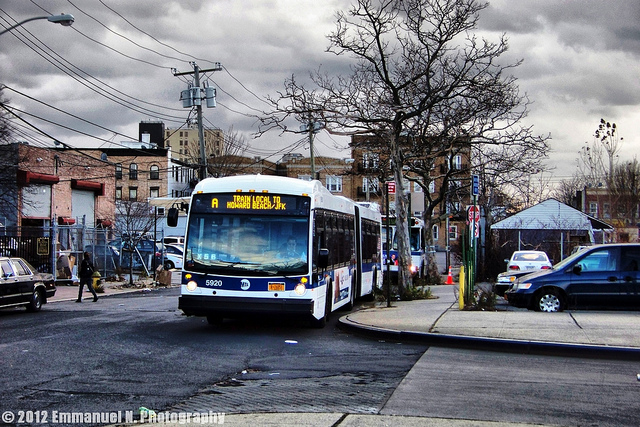
The bus is stopped at the street corner.

A bus parked in front of a bus stop near a parking lot.

A bus is stopped on the corner of a city street.

A city bus on the street on an overcast day.